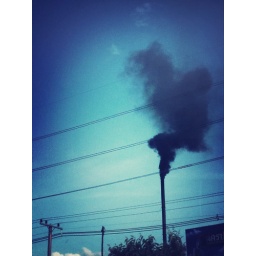
This factory is supply black cloud all over the world.